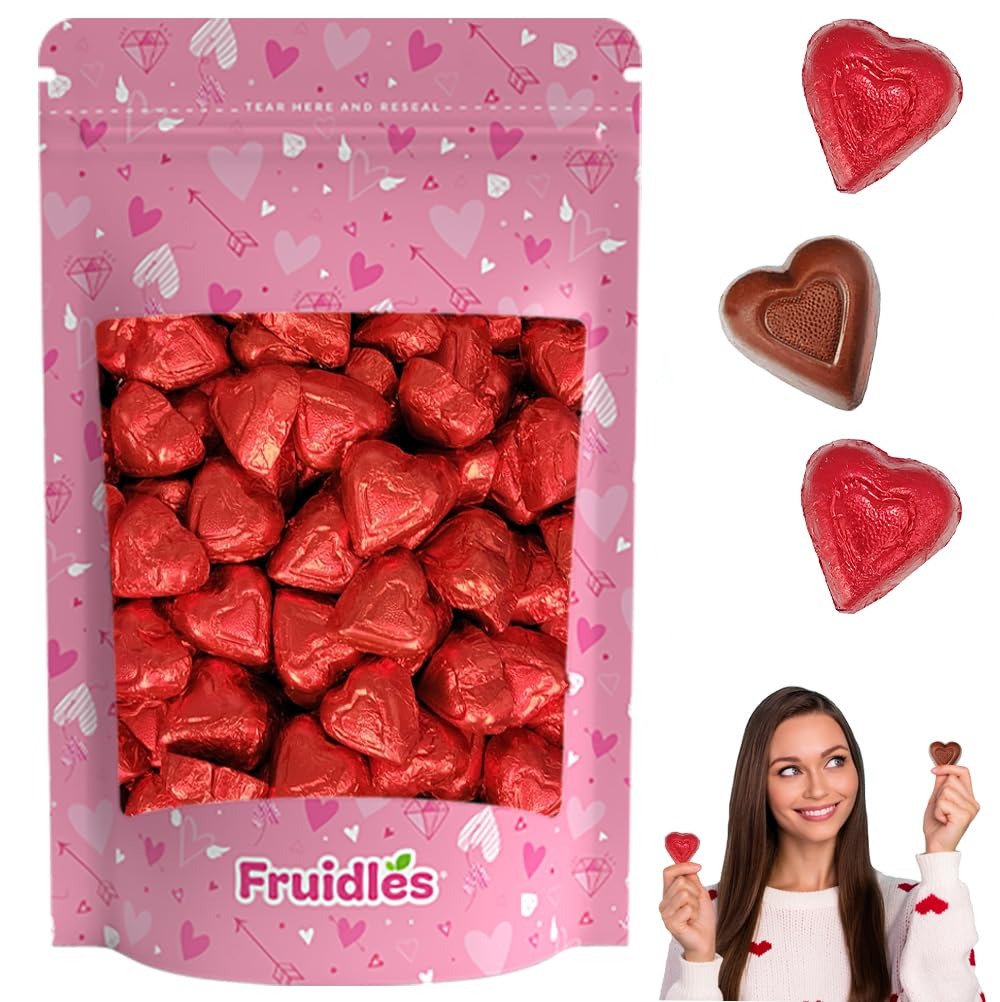
Item Name: Fruidles Valentine's Milk Chocolate Hearts, Party Bag Fillers, Red Individually Wrapped Foils, Kosher Certified (2 Pounds)
Bullet Point 1: These Happy Valentine's Day Milk Chocolate Hearts are perfect for Valentines Parties and all Fun entertainment. They come wrapped individually in Red Design Foils and add Fun, Decoration and Atmosphere to your party that will leave good memories to all your guests
Bullet Point 2: These Valentine Heart Chocolates are a great way to spread the romantic feeling with your significant others or great friends. These Chocolates are the perfect gift idea for every occasion and especially on Valentine's Day. Something your Boyfriend, Girlfriend, Wife, Partner, and all Significant others in your life won't be able to resist
Bullet Point 3: The Milk Chocolate Hearts are the perfect addition to your Fun Party. All your guests will enjoy seeing them as decorations and eating them! They are wonderful for Office Celebrations, Birthday Parties, Carnival Prizes, Classroom Rewards, Goodie bag Fillers, Gatherings, and much more
Bullet Point 4: The Chocolate Hearts have a Rich Milk Flavor and come in a ¼-Pound, Half-Pound, 1 Pound, 2 Pounds, and 5 Pounds, 10 Pounds, 15 Pounds, 20 Pounds, 25 Pounds Bulk! Great for hiding in Goody Bags and Hand Them Out to All Your Party-Goers as a Tasty Party Favor
Product Description: Valentine's Day Milk Chocolate Hearts, Party Bag Fillers, Individually Wrapped Foils, Kosher Certified These Happy Valentine's Day Milk Chocolate Hearts are perfect for Valentine's Parties and all Fun entertainment. They come wrapped individually in Red Design Foils and add Fun, Decoration, and Atmosphere to your party that will leave good memories to all your guests! These Valentine Heart Chocolates are a great way to spread the romantic feeling with your significant others or great friends. These Chocolates are the perfect gift idea for every occasion and especially on Valentine's Day. Something your Boyfriend, Girlfriend, Wife, Partner, and all Significant others in your life won't be able to resist. The Milk Chocolate Hearts are the perfect addition to your Fun Party. All your guests will enjoy seeing them as decorations and eating them! They are wonderful for Office Celebrations, Birthday Parties, Carnival Prizes, Classroom Rewards, Goodie bag Fillers, Gatherings, and much more! The Chocolate Hearts have a Rich Milk Flavor and come in a ¼-Pound, Half-Pound, 1 Pound, 2 Pounds, and 5 Pounds, 10 Pounds, 15 Pounds, 20 Pounds, 25 Pounds Bulk! Great for hiding in Goody Bags and Hand Them Out to All Your Party-Goers as a Tasty Party Favor
Value: 32.0
Unit: Ounce

Price: 17.98